Lee Hak-joo

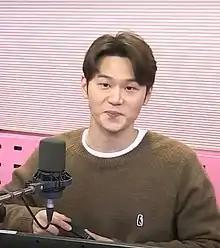
Lee in November 2021

Lee Hak-joo (born January 9, 1989) is a South Korean actor. He is best known for his roles in the television series "The World of the Married" (2020) and "My Name" (2021).